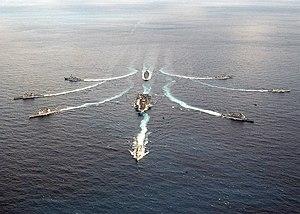
Un Carrier strike group est une formation opérationnelle de la marine des États-Unis. Le groupe est composé d'environ 7 500 marins, un porte-avions, au moins un croiseur, une escadre de destroyer DESRON composée d'au moins deux destroyers, d’un Carrier Air Wing de 65 à 70 avions. Un Carrier strike group peut comprendre également, un à deux sous-marins, des navires attachés à la logistique et un navire de ravitaillement. Le commandant du Carrier strike group est hiérarchiquement rattaché au commandant de la flotte assignée à une zone de responsabilité dans lequel le groupe aéronaval est actif.